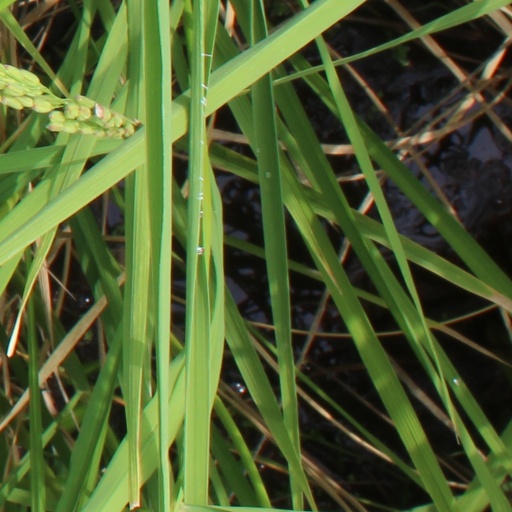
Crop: rice